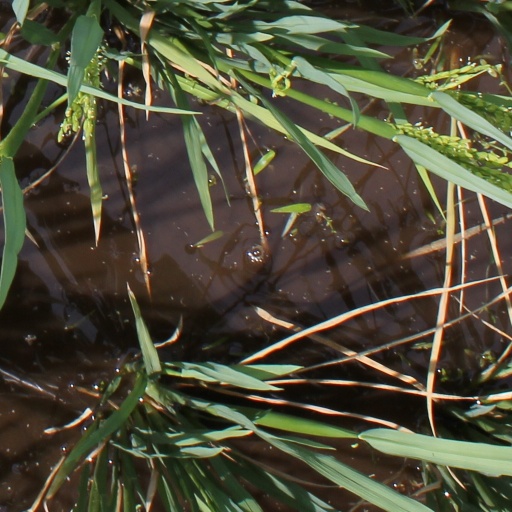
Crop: rice